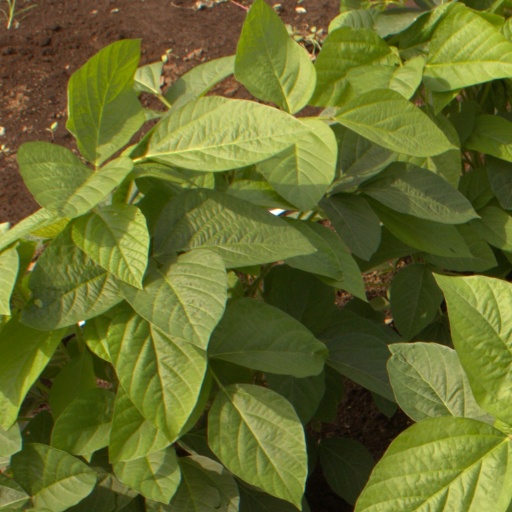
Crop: soybean